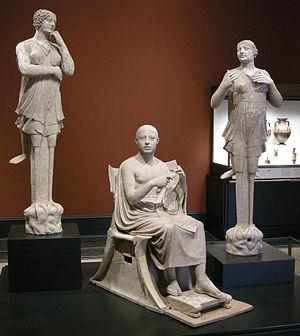
Un klismos est un type de chaise de la Grèce antique, pourvue d'un dossier incurvé et de pieds cintrés et effilés.